Constance Towers

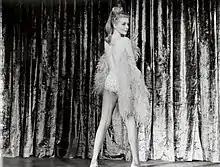
Towers in "Shock Corridor" (1963)

In 1963, Towers was cast in a supporting role in Samuel Fuller's thriller "Shock Corridor" (1963), which tells the story of a journalist who commits himself to a psychiatric hospital to solve a murder. Her role as a stripper in the film was described by "The New York Times" as "hard, driving, and realistic." In preparation for the role, Towers spent time at exotic dance clubs in Los Angeles.